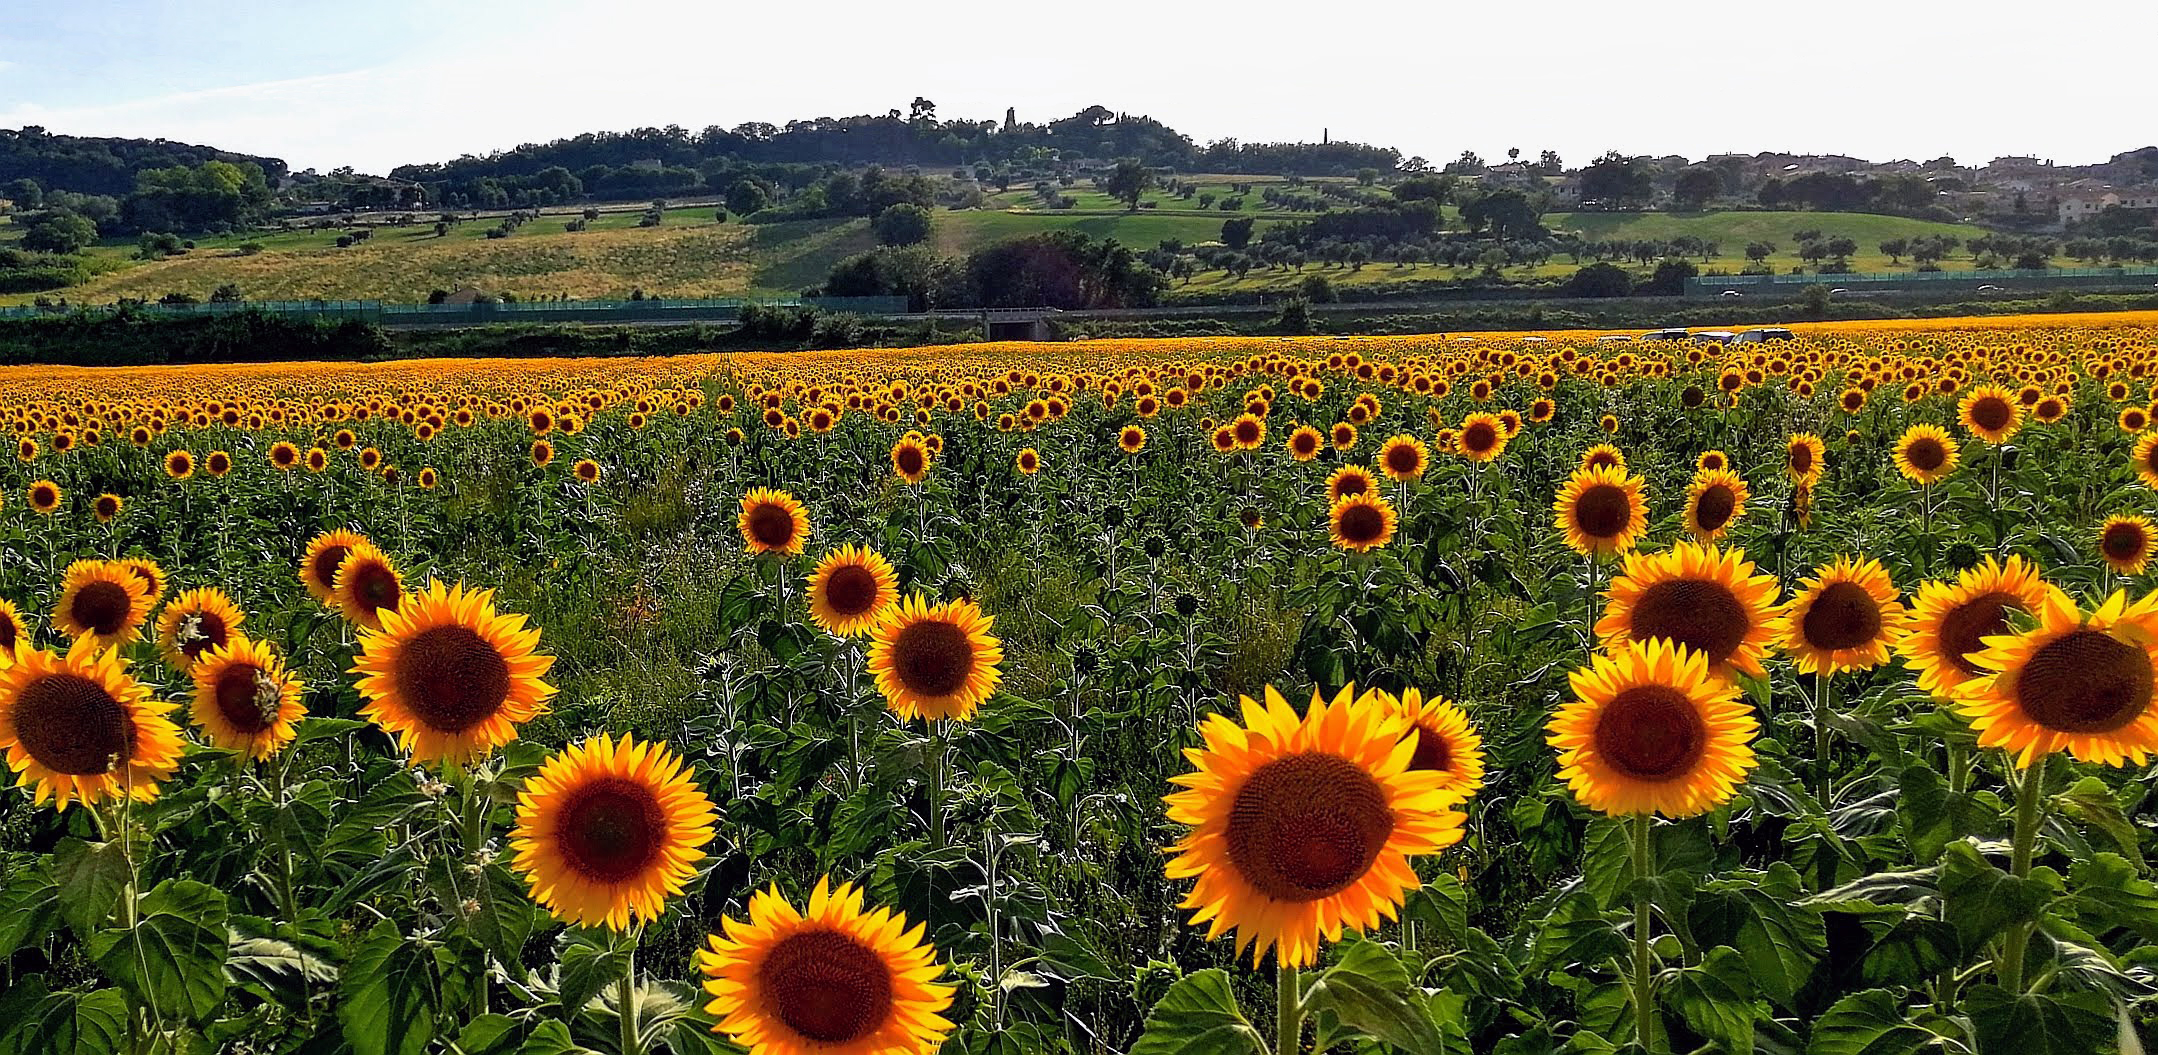
flower, plant, sky, ecoregion, green, nature, petal, botany, natural landscape, yellow, vegetation, sunflower, agriculture, cloud, morning, adaptation, cuisine, flowering plant, tree, landscape, meadow, grass, annual plant, field, prairie, event, plantation, soil, cash crop, art, crop, pollen, wildflower, Forb, grassland, herbaceous plant, horizon, farm, plant stem, vegetarian food